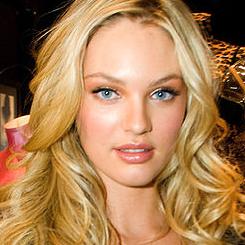
Age: 21